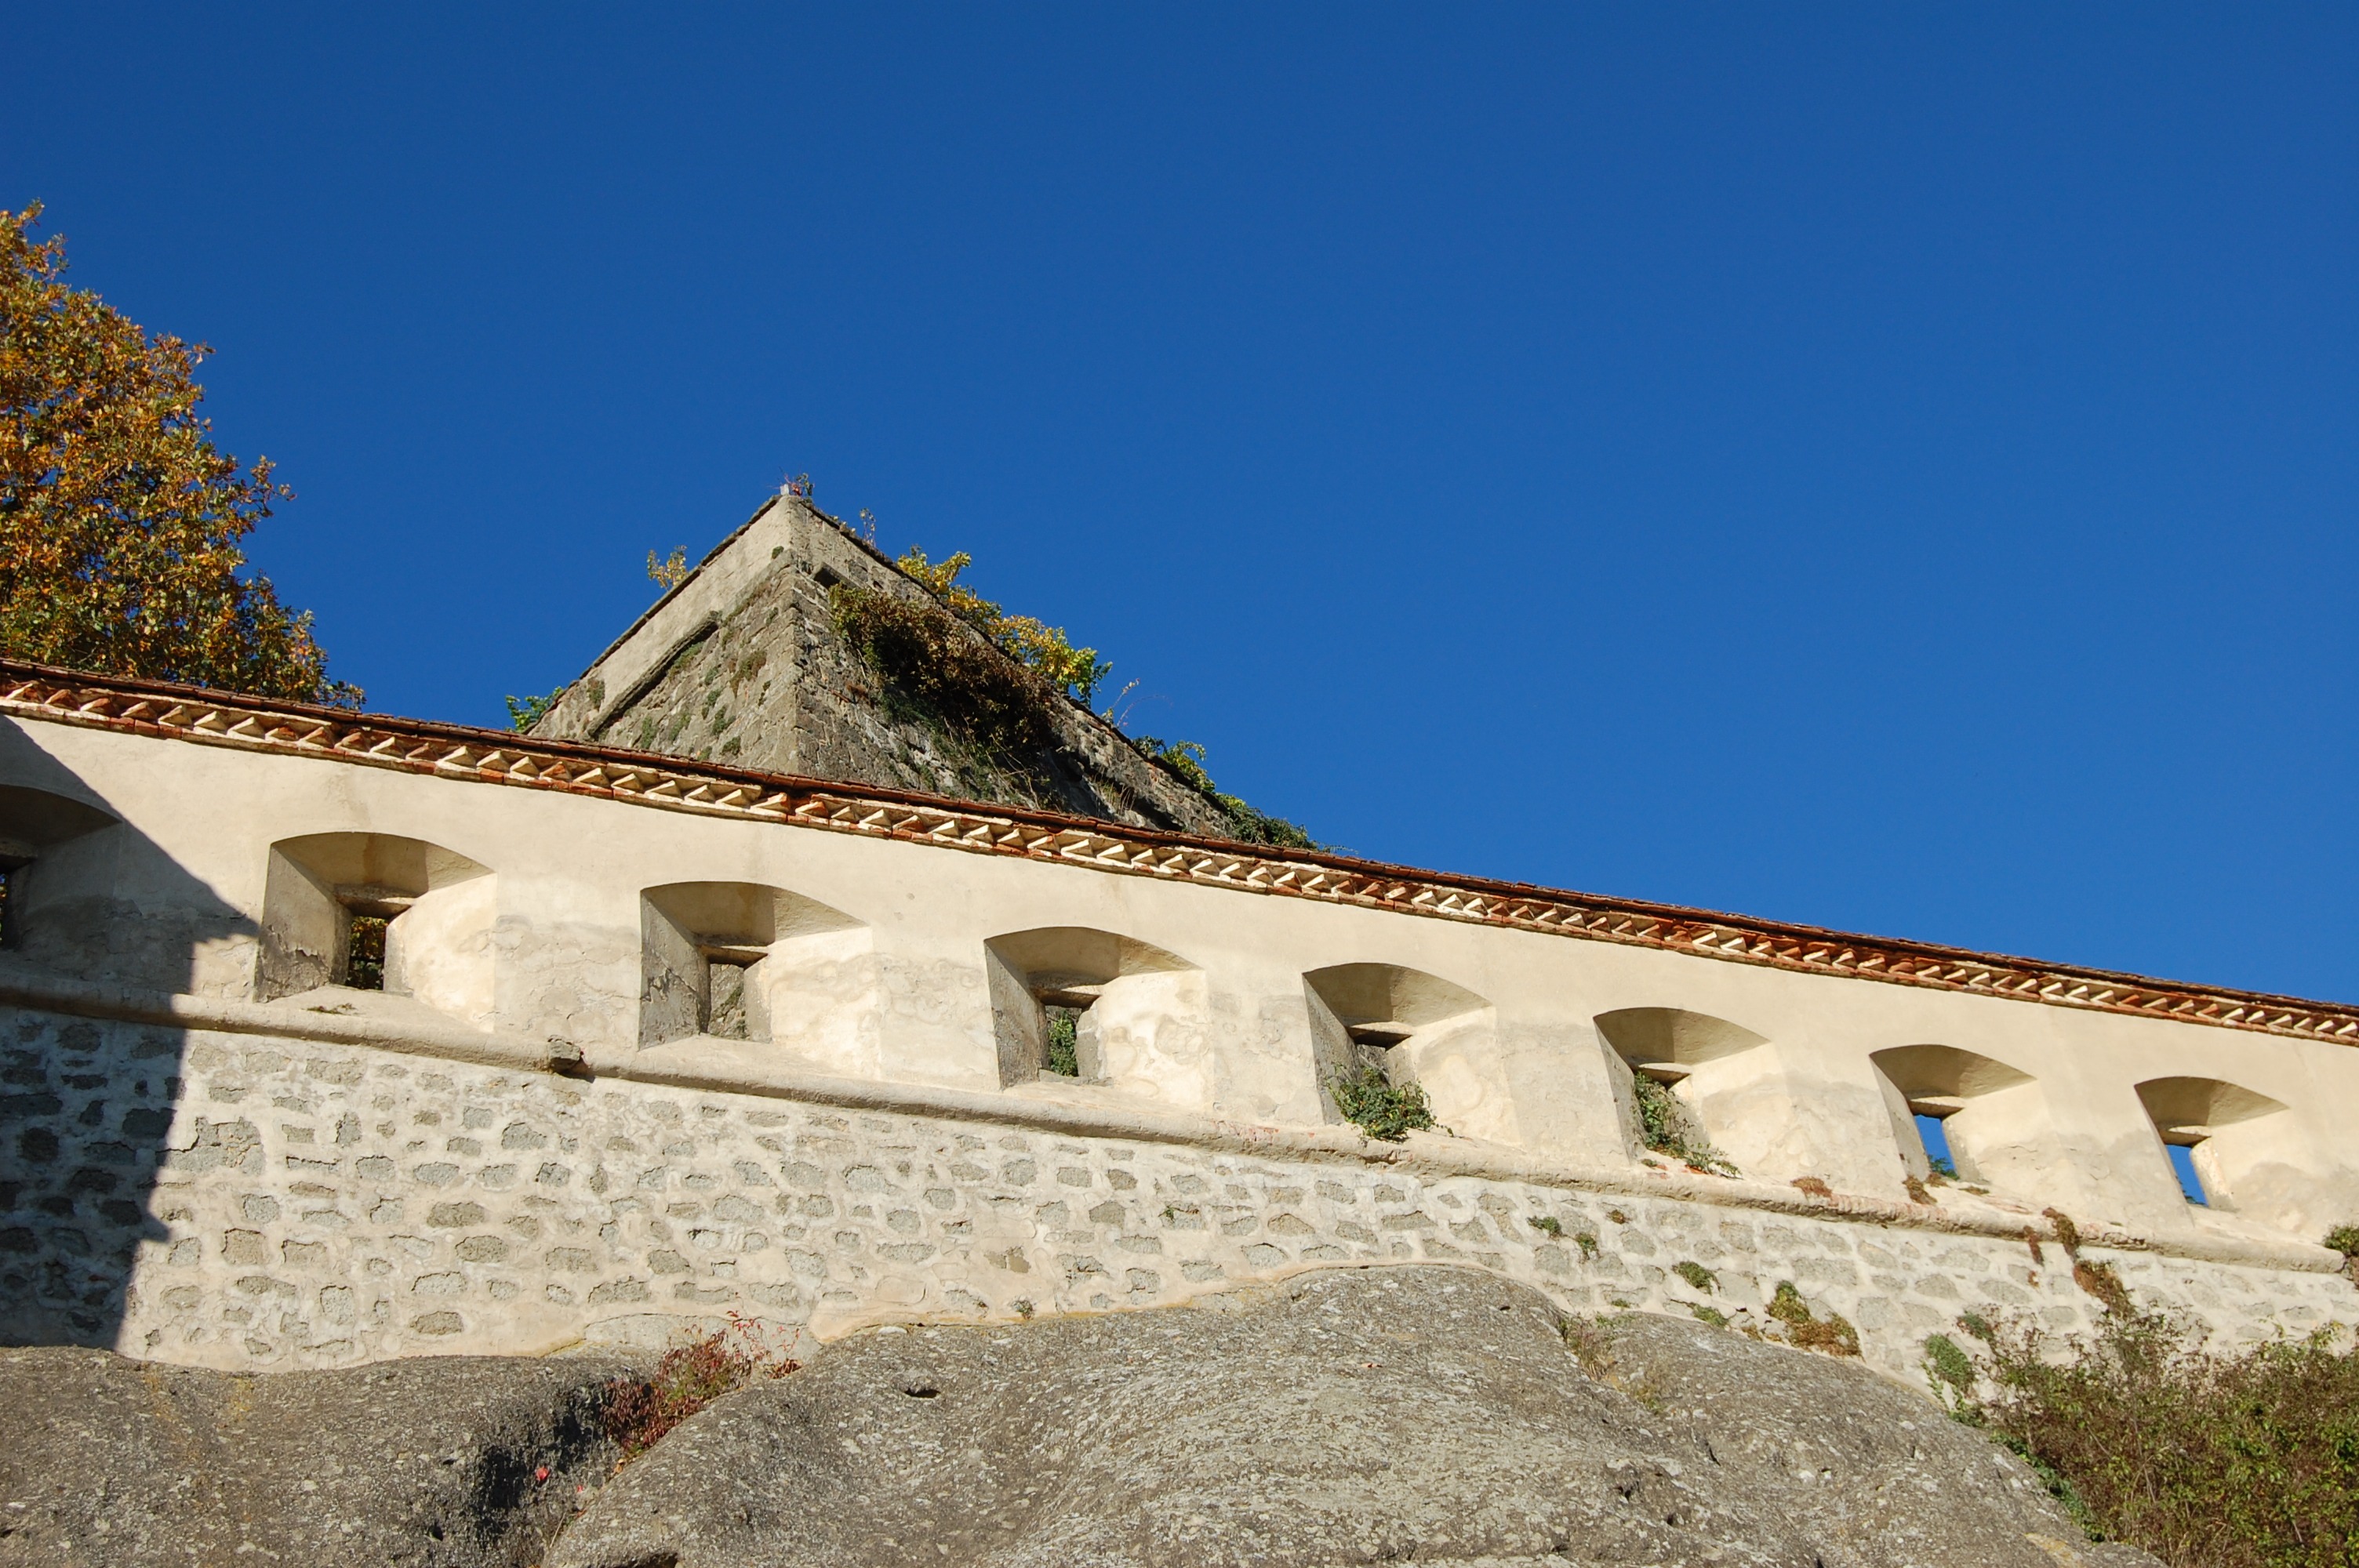
architecture, building, palace, castle, landmark, fortification, place of worship, austria, temple, monastery, styria, riegersburg, historic site, ancient history